Edward N. Hall

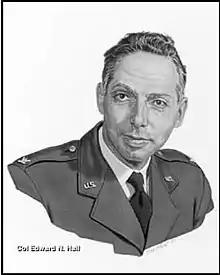
1989 drawing of Hall

Edward Nathaniel Hall (4 August 1914 – 15 January 2006) was a leading missile development engineer working for the United States and its allies in World War II and the late 20th century. He is known as the father of the Minuteman intercontinental ballistic missile.